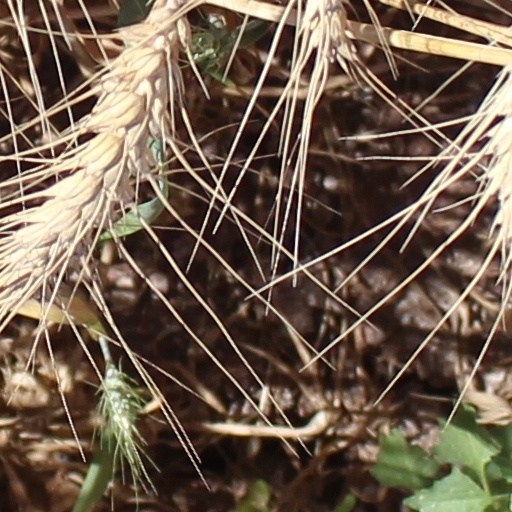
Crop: wheat